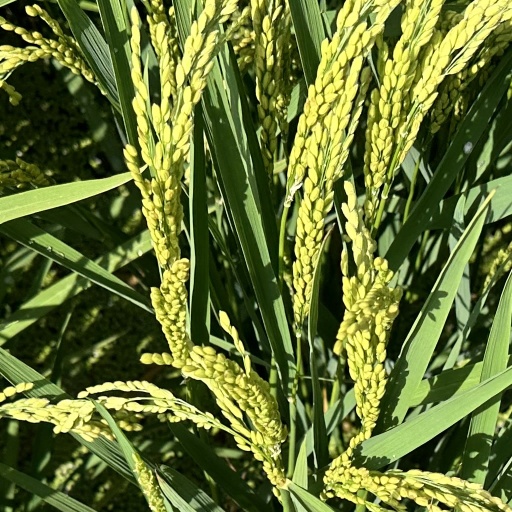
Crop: rice